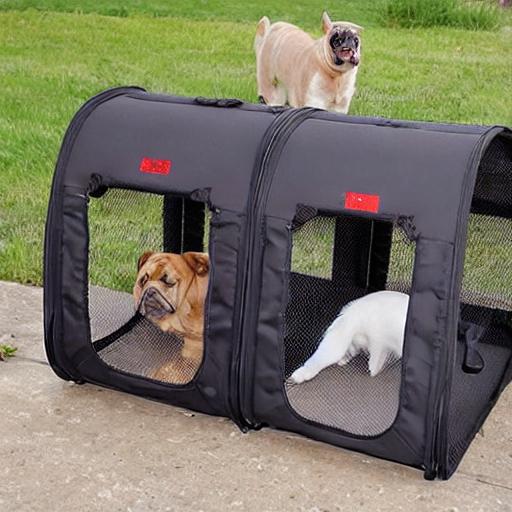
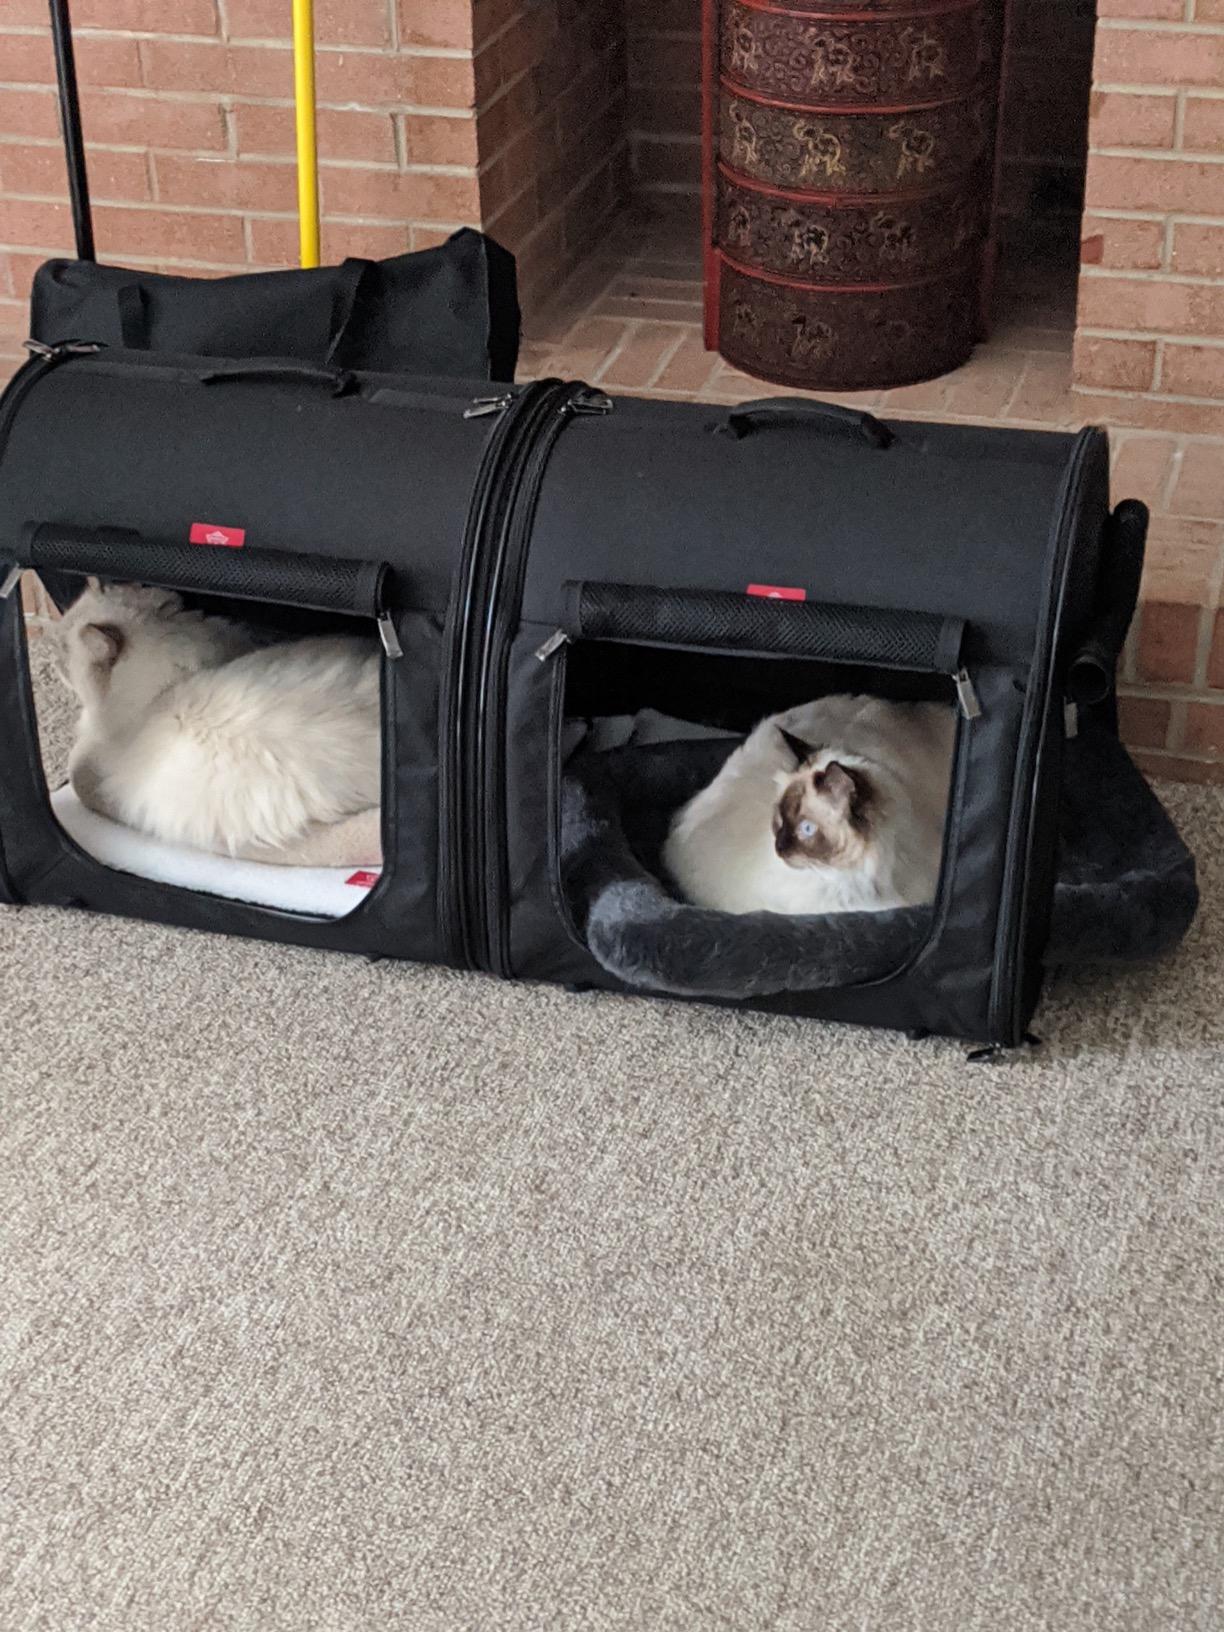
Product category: items_kennel
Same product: no